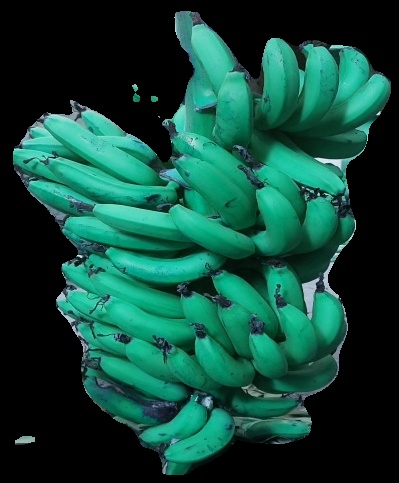
Variety: pachbale
Grade: grade3